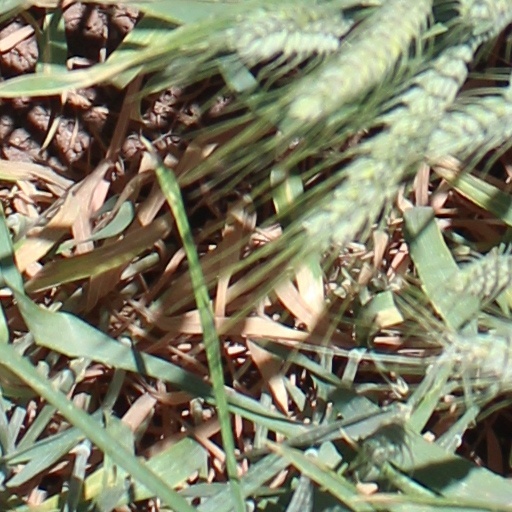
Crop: wheat